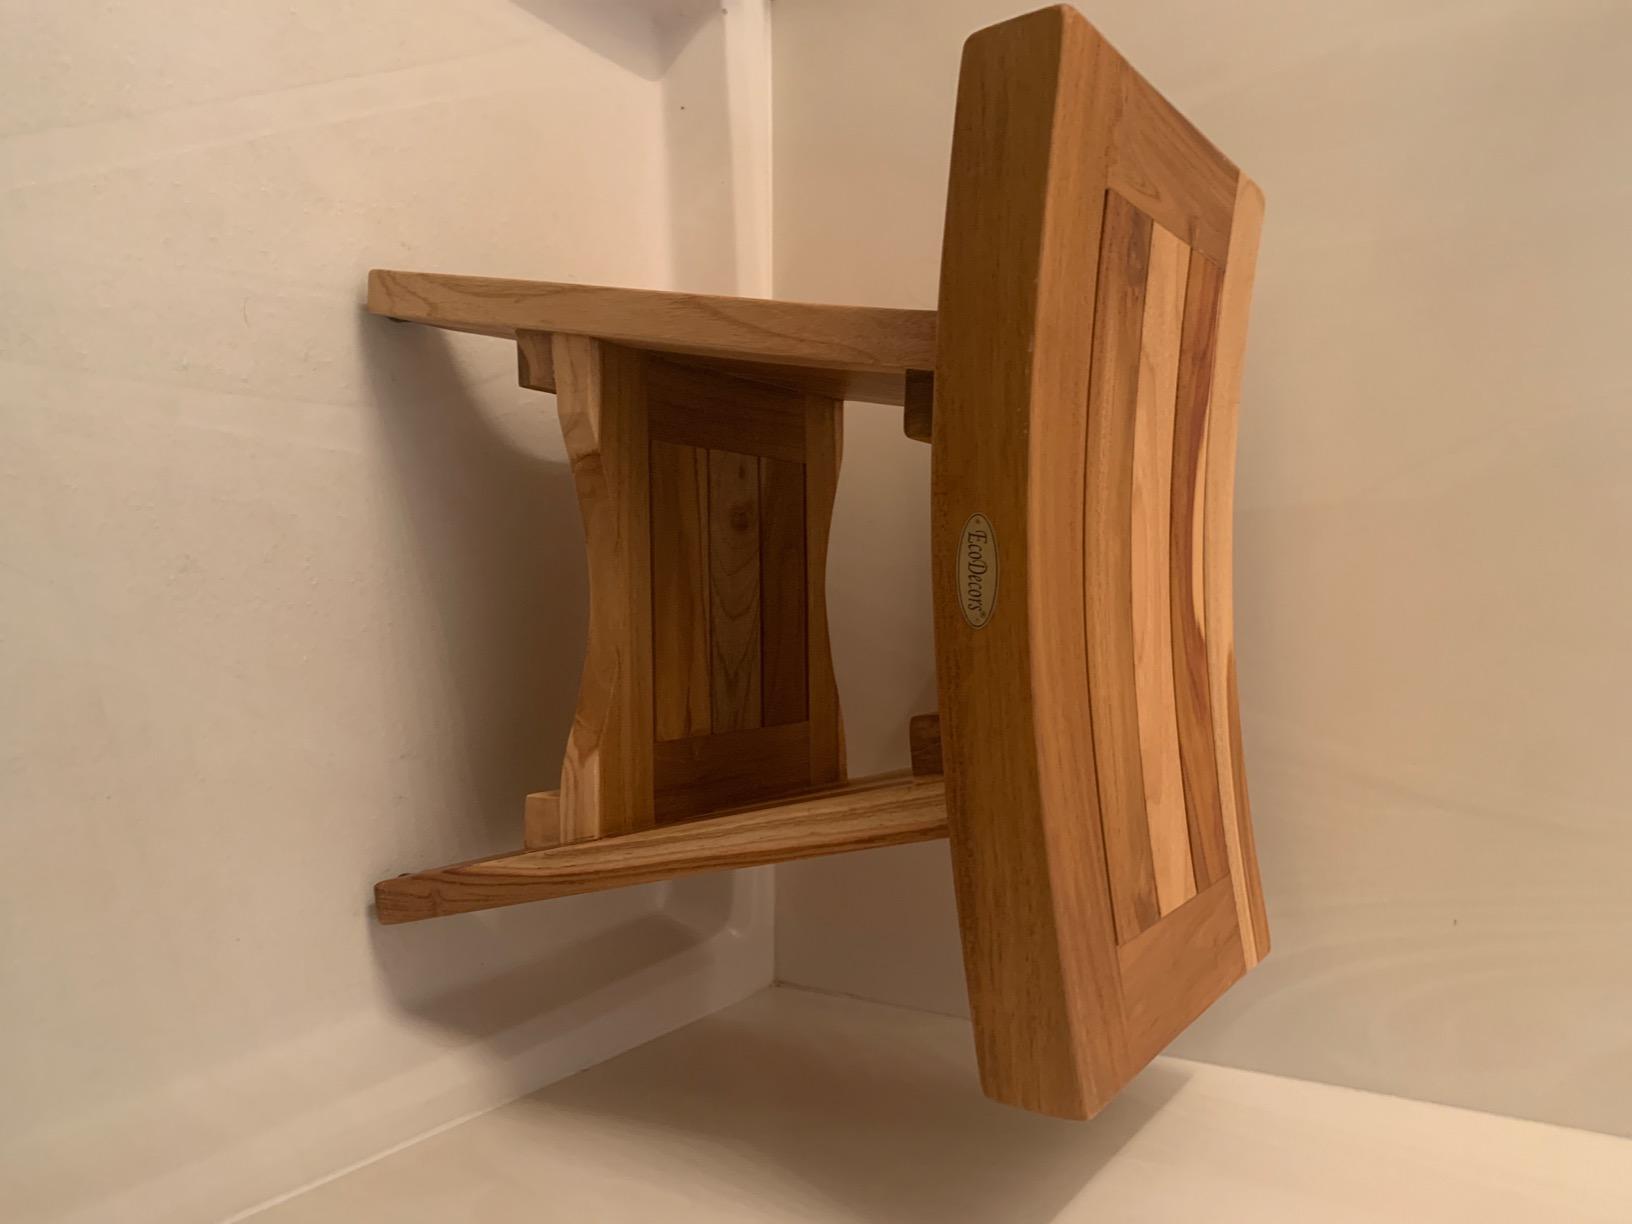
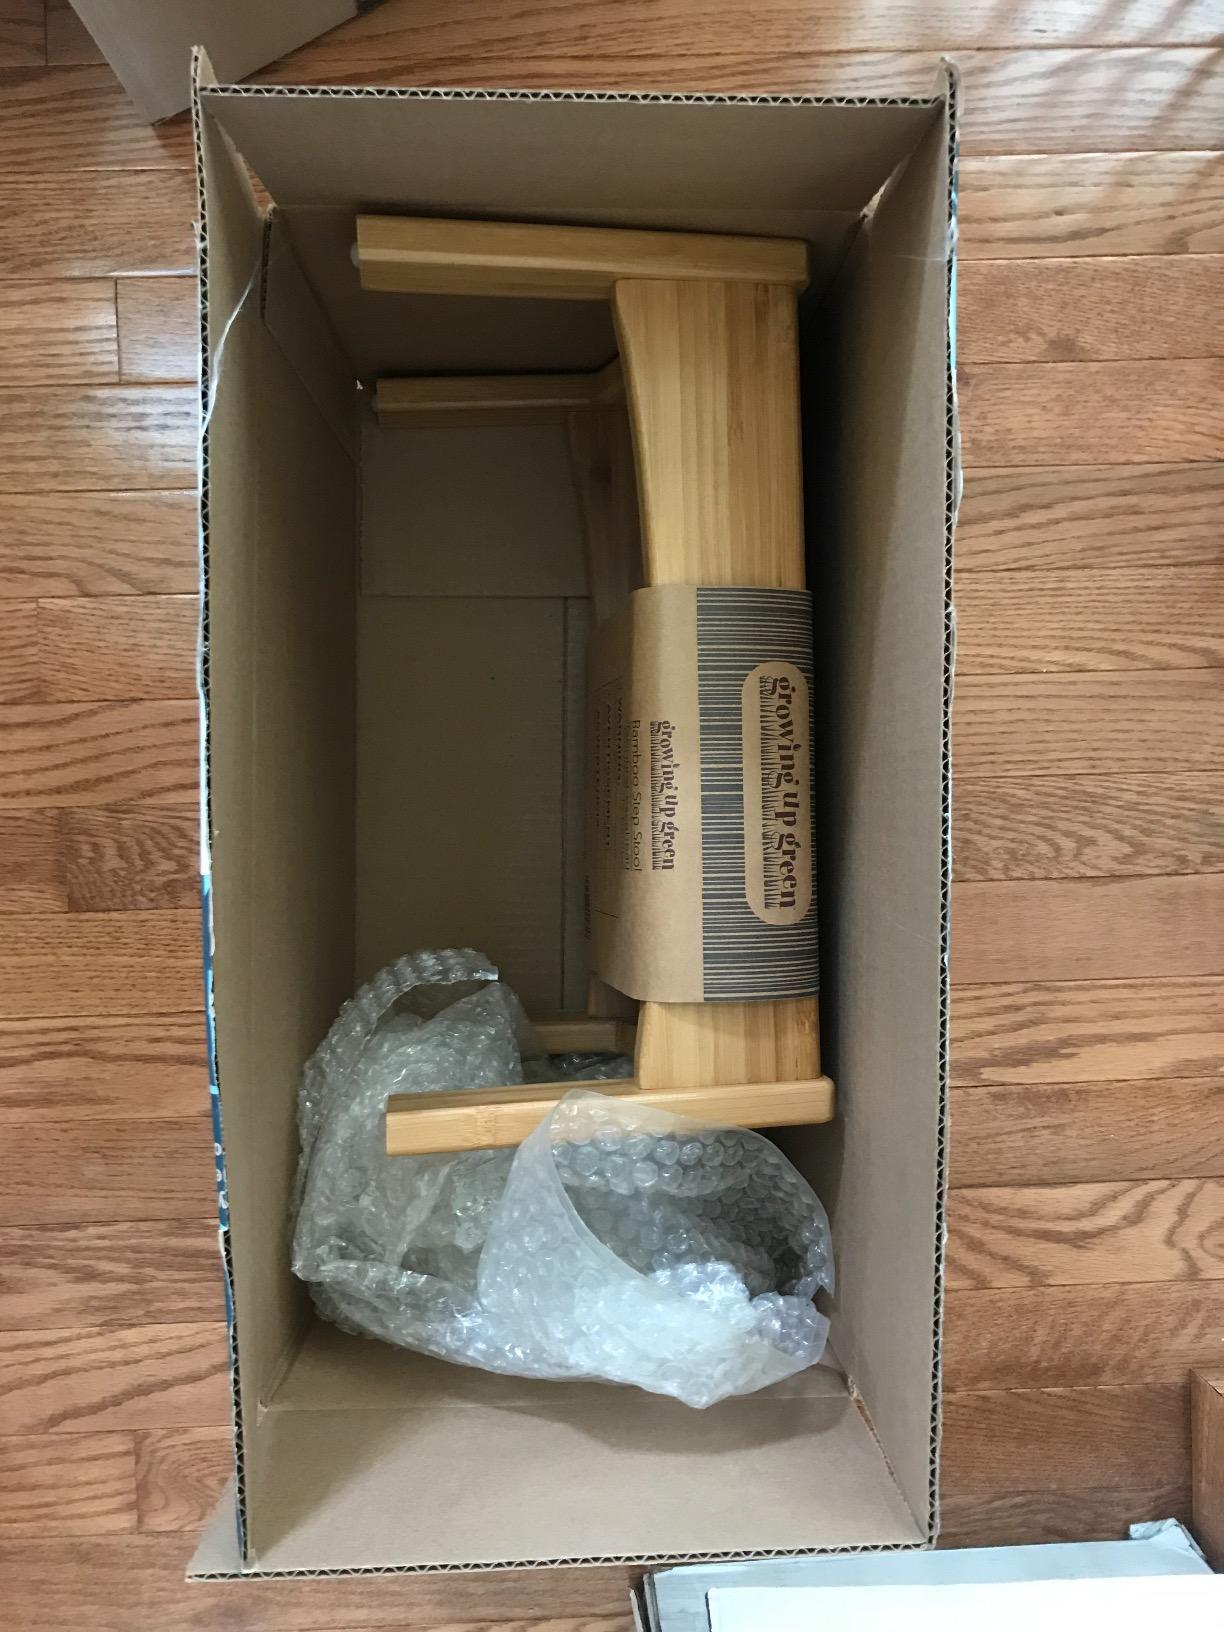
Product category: stool
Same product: no